John the Baptist

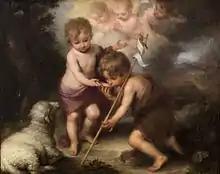
John the Baptist (right) with the Christ Child, in "The Holy Children with a Shell" by Bartolomé Esteban Murillo

Two Catholic churches and one mosque claim to have the head of John the Baptist: the Umayyad Mosque, in Damascus (Syria); the church of San Silvestro in Capite, in Rome; and Amiens Cathedral, in France (the French king would have had it brought from Constantinople after the Fourth Crusade). A fourth claim is made by the Residenz Museum in Munich, Germany, which keeps a reliquary containing what the Wittelsbach rulers of Bavaria believed to be the head of Saint John.